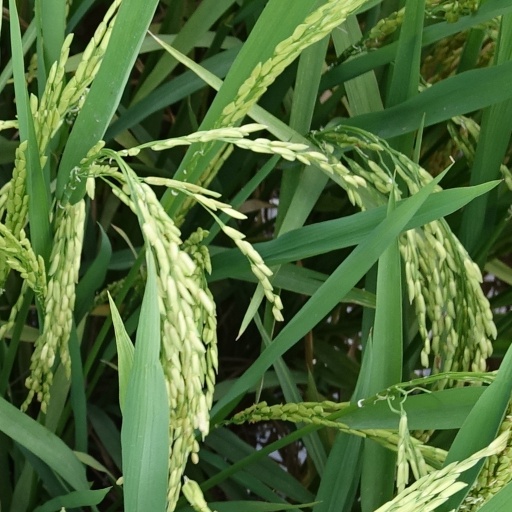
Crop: rice